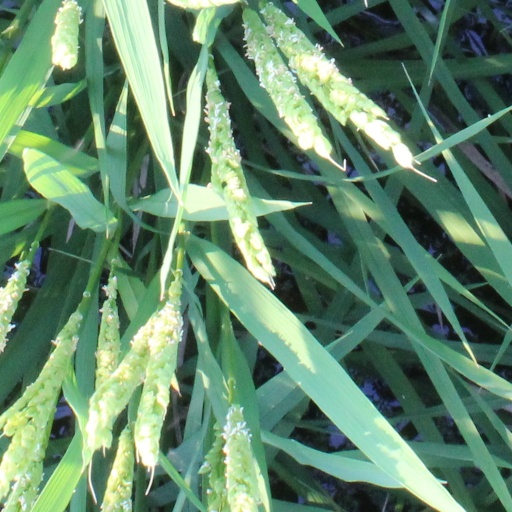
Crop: rice